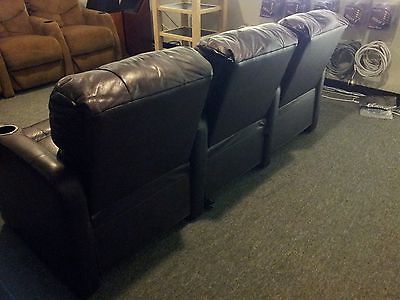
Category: chair